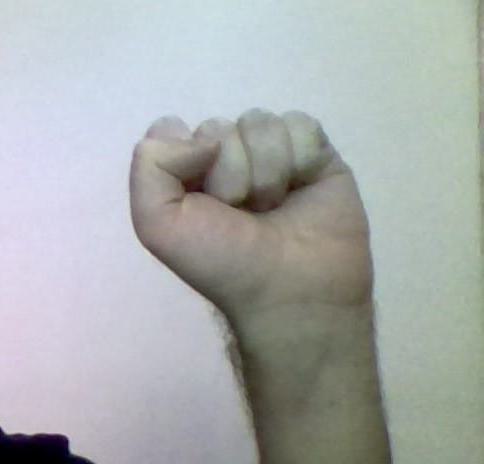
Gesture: fist